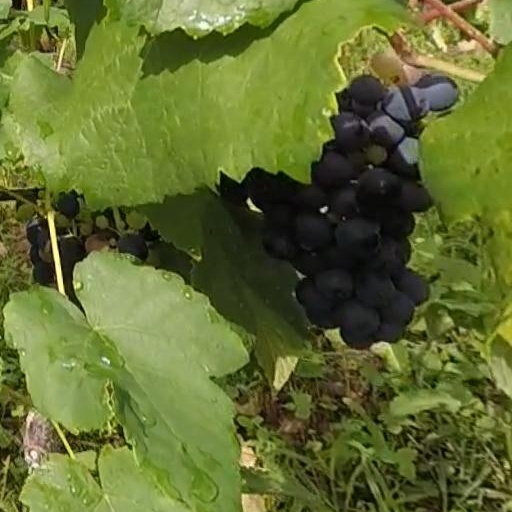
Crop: grape